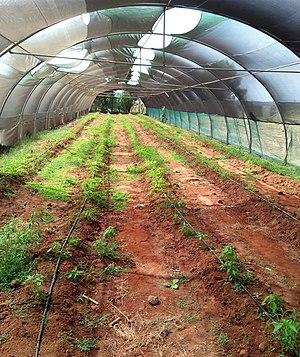
Photo de la ferme Damerjog.